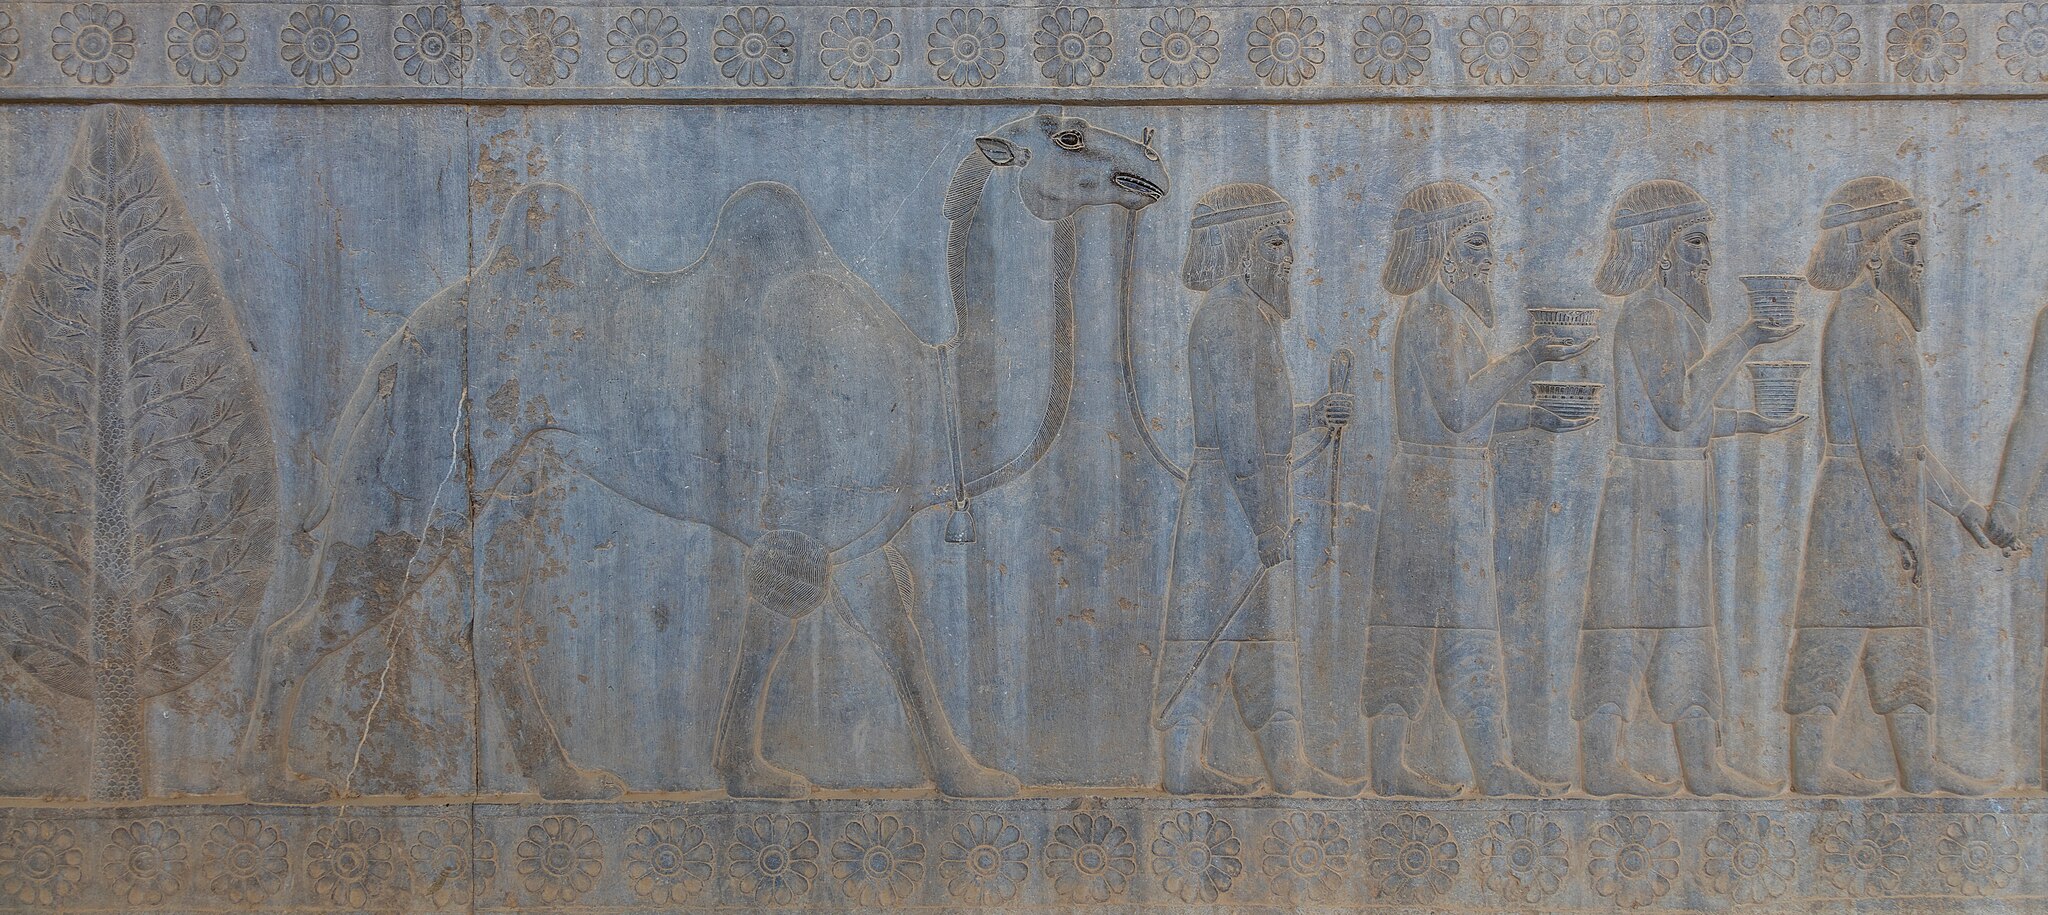
Title: Persépolis, Irán, 2016-09-24, DD 48
Description: Persepolis, Iran
Date: 2016-09-24 11:00:00
Categories: Taken with Canon EOS 5DS R, September 2016 in Iran, Images by User:Poco a poco, Images from Wiki Loves Monuments 2016, Cultural heritage monuments in Iran with known IDs, Images of Iran by User:Poco a poco, Images from Wiki Loves Monuments by User:Poco a poco, Images from Wiki Loves Monuments 2016 in Iran, Iran photographs taken on 2016-09-24, Images from Wiki Loves Monuments in Marvdasht, 2016 in Persepolis, Arachosian delegation, Apadana, Images by User:Poco a poco taken in 2016